Jaguar Cars

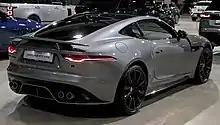
2020 Jaguar F-Type R 575 Coupe

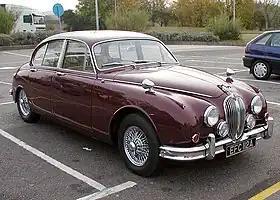
1960s Mark 2 became one of the most recognisable Jaguar models ever produced.

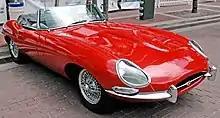
1963 open two-seat E-Type

Few engine types have demonstrated such ubiquity and longevity: Jaguar used the Twin OHC "XK Engine", as it came to be known, in the Jaguar XJ6 saloon from 1969 through 1992, and employed in a J60 variant as the power plant in such diverse vehicles as the British Army's Combat Vehicle Reconnaissance (Tracked) family of vehicles, as well as the Fox armoured reconnaissance vehicle, the Ferret Scout Car, and the Stonefield four-wheel-drive all-terrain lorry. Properly maintained, the standard production XK Engine would achieve 200,000 miles of useful life.